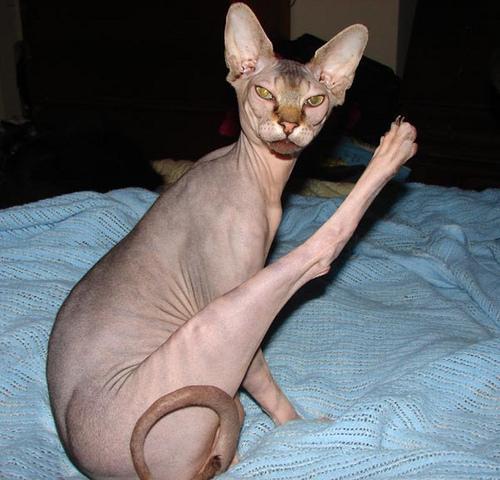
Sphynx